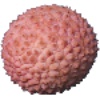
Label: lychee